Trench nephritis

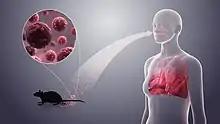
Hantavirus transmission

Trench warfare was significant in subsequent wars such as the Second World War, the Falklands War and the Gulf War. Of the trench diseases, trench foot made a reappearance in the British Army during the Falklands War in 1982. Trench fever has also been detected during peacetime in homeless alcoholic people and people with HIV. There has since been evidence that a rise in kidney disease during the American Civil War and the occurrence of First World War trench nephritis may have been due to the rodent-spread hantavirus. A similar kidney disease was reported in epidemic proportions in 1934 in Sweden.